Her Twelve Men

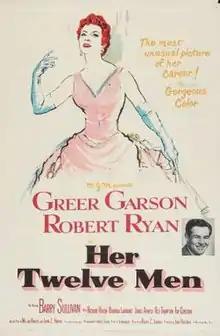
Theatrical release poster

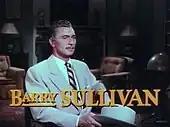
Barry Sullivan in the trailer

Her Twelve Men is a 1954 American comedy drama film starring Oscar-winning Greer Garson and Robert Ryan, directed by Robert Z. Leonard, and written by William Roberts and Laura Z. Hobson. This MGM production was based on the best-selling pseudo-autobiographical book written by Louise Maxwell Baker, "Snips and Snails". Baker herself taught at an all-boys boarding school, as the only female teacher in the school. Subsequently, Louise recounts many of the funny stories from her time as a teacher in "Snips and Snails", which then translates into the film, "Her Twelve Men".